Abortion in Singapore

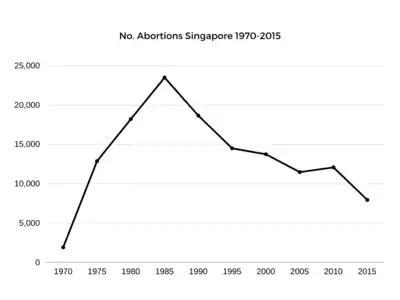

There was a 673% rise in recorded abortions between 1970 and 1975, due to the sudden availability of treatment. This number continued to rise, reaching its peak in 1985, with 23,512 legal abortions. This number influenced the introduction of mandatory pre-abortion counselling for women in 1986. As a result, the number of abortions regulated, passing under 20,000 in 1990. Between 2003 and 2012, approximately 300 to 500 abortions were kept after pre-abortion counselling. In 2017, there were 6815 legal abortions carried out.